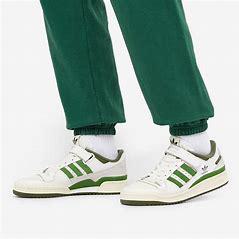
Brand: adidas
Model: Forum Skate